Joachim Vadian

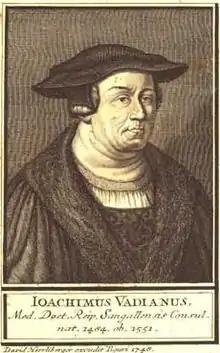
Engraving by David Herrliberger from Zürich, 1748, after an older original

Joachim Vadian (29 November 1484 – 6 April 1551), born as Joachim von Watt, was a humanist, scholar, mayor and reformer in the free city of St. Gallen.